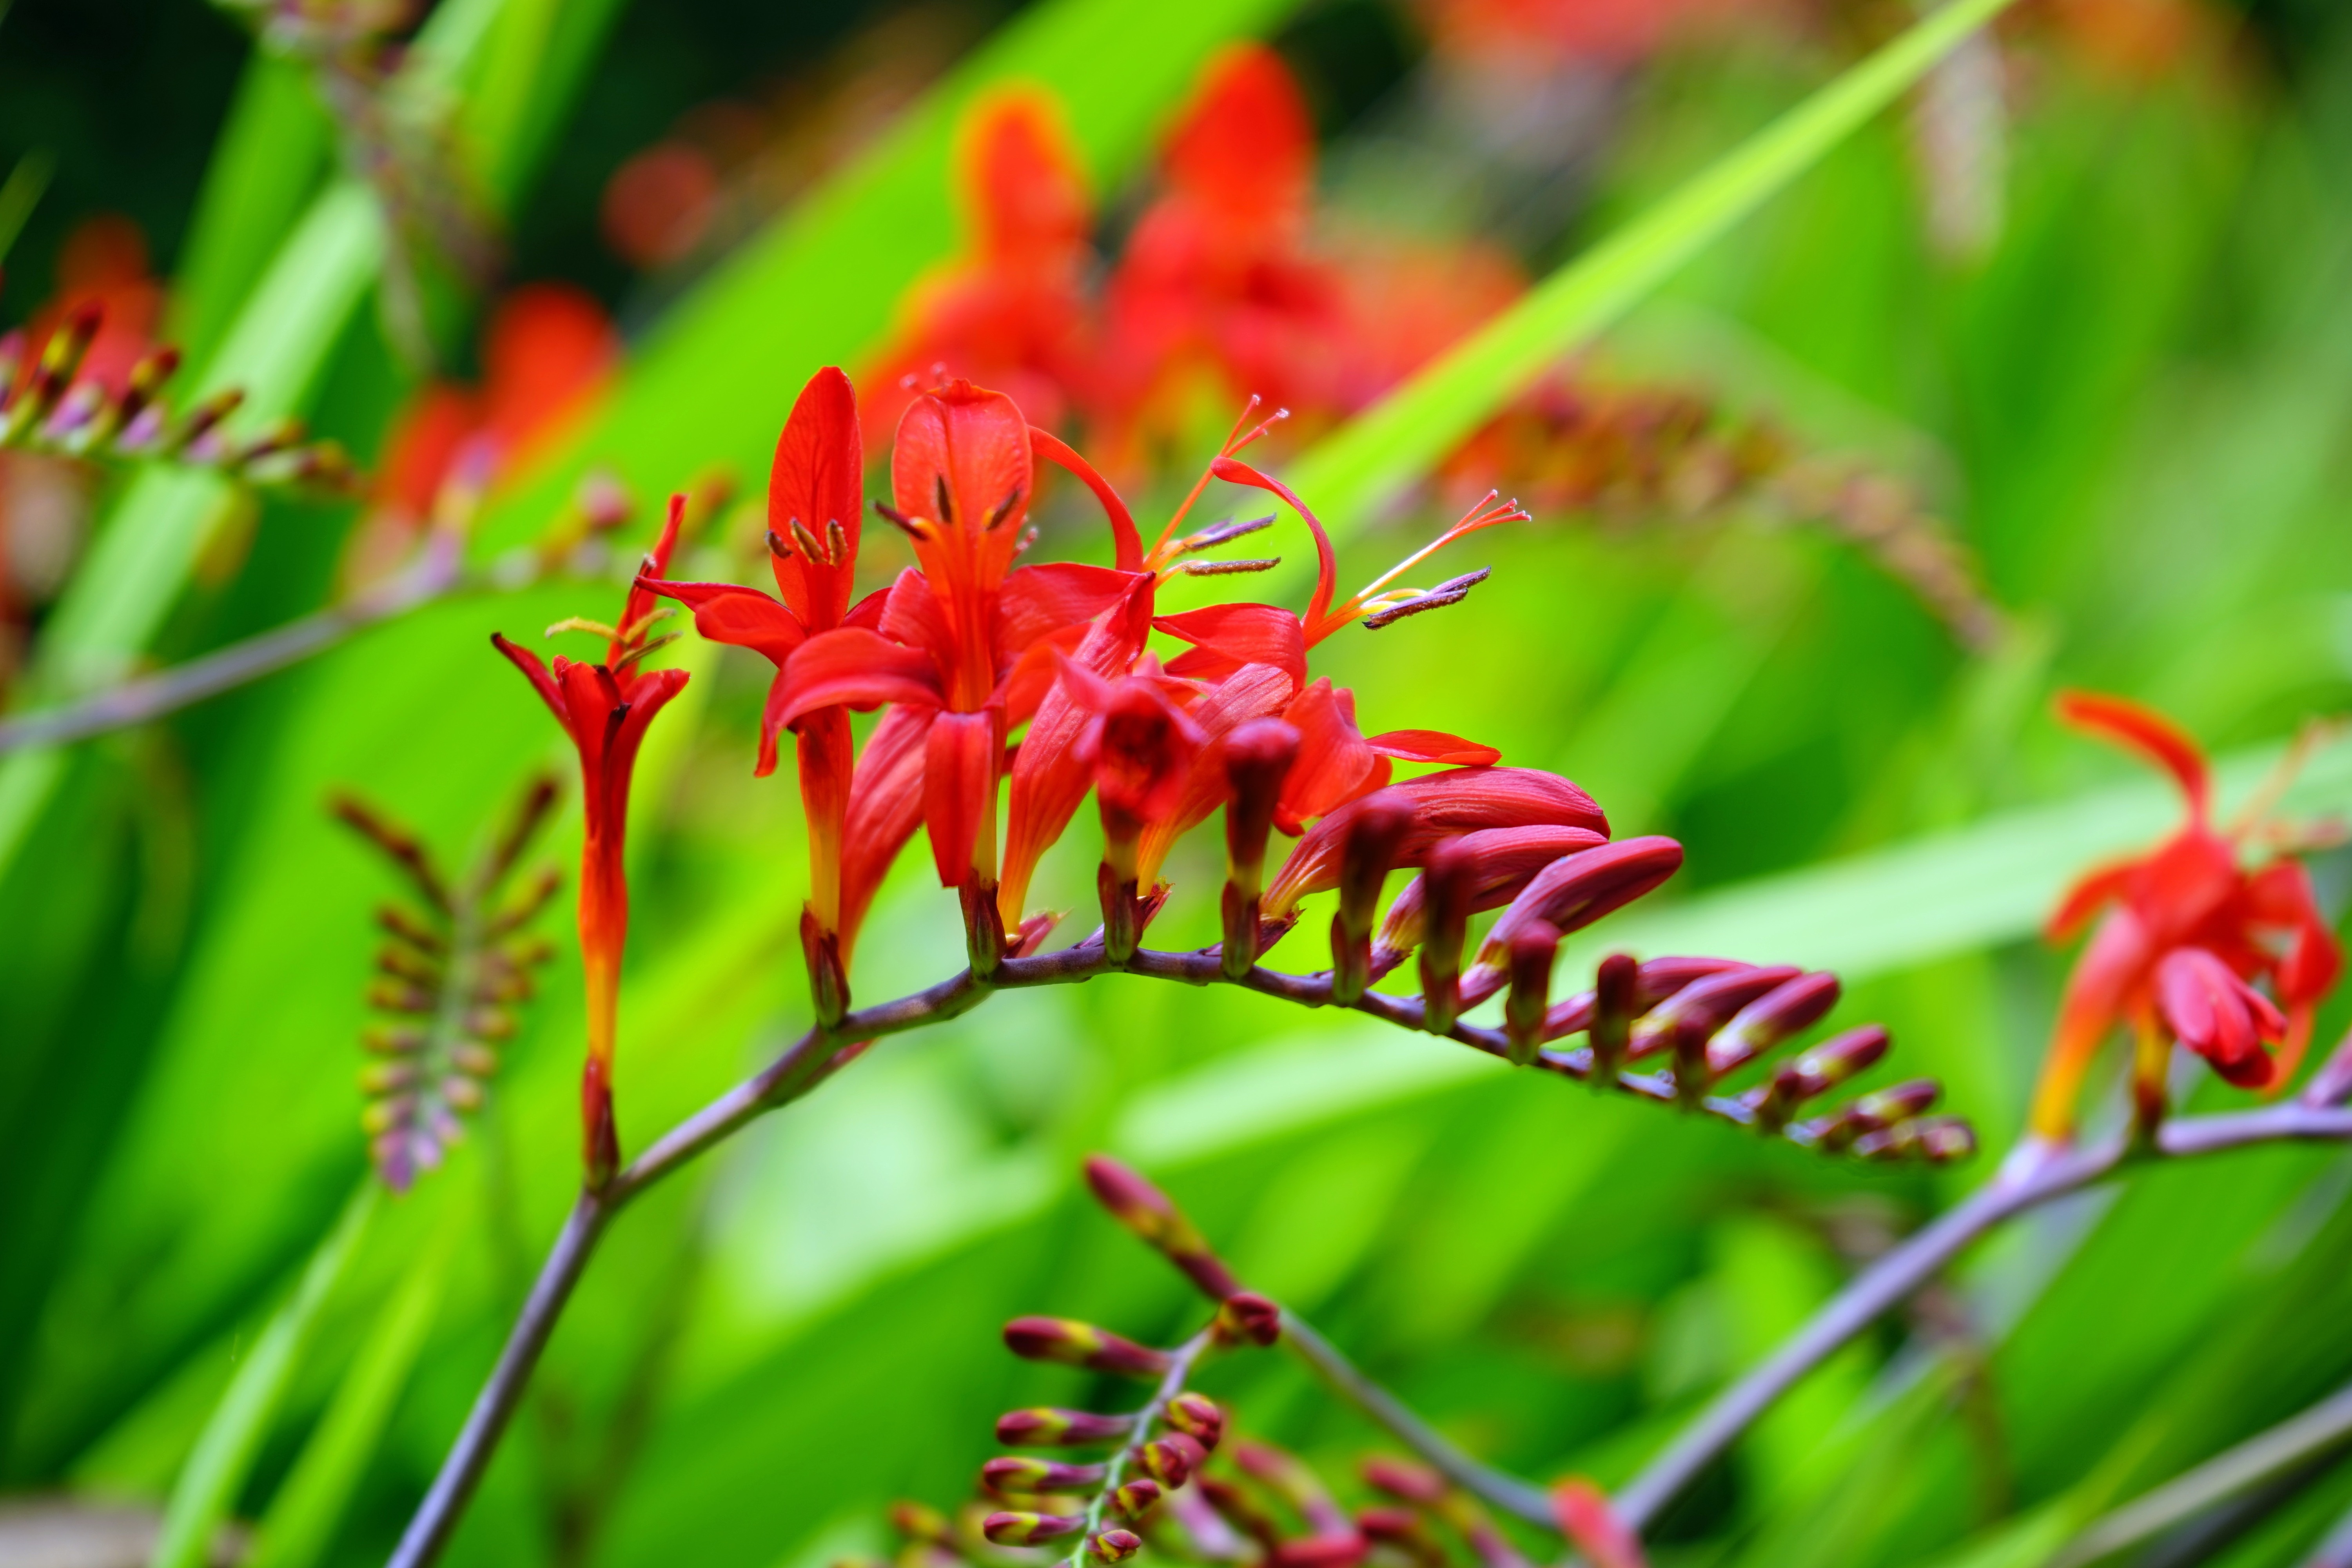
nature, blossom, plant, leaf, flower, bloom, summer, spring, green, red, colourful, botany, garden, flora, wildflower, close up, outdoors, petals, shrub, macro photography, flowering plant, crocosmia, plant stem, land plant